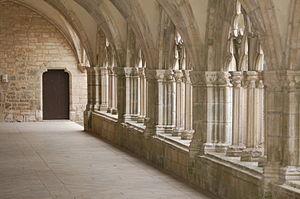
Cloître de l'abbaye de Noirlac (Bruère-Allichamps, Centre, France)
L'abbaye de Noirlac est une abbaye cistercienne située à Bruère-Allichamps, près de Saint-Amand-Montrond, dans le département du Cher. C'est une des abbayes cisterciennes les mieux préservées. Acquise par le département du Cher en 1909, restaurée de 1950 à 1980, elle est actuellement un centre culturel de rencontres, membre du réseau européen des centres de rencontre. L'abbaye de Noirlac est membre de la Charte des abbayes et sites cisterciens d'Europe.